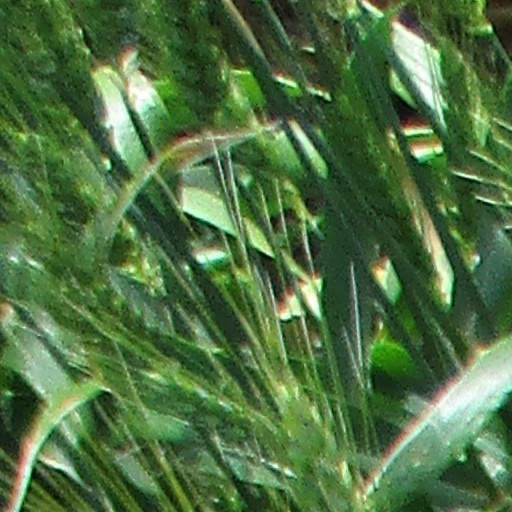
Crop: wheat